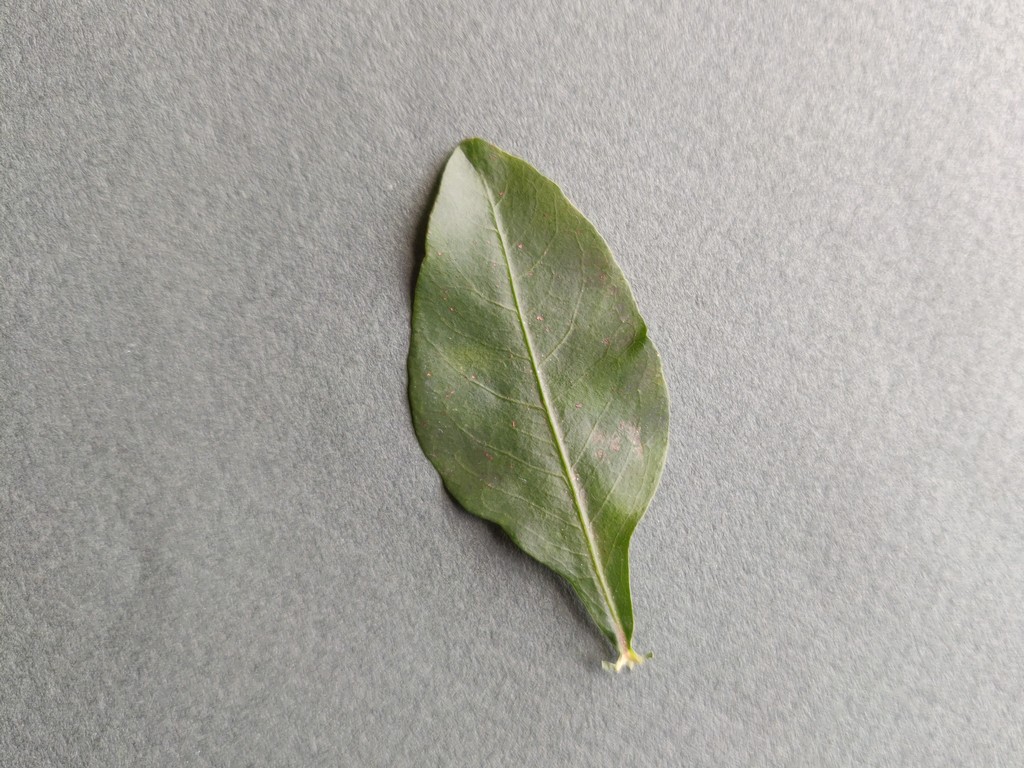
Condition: Healthy
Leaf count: single
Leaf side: front